Jhujhar Singh

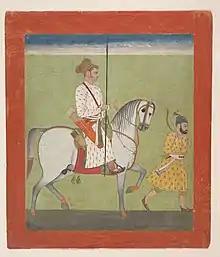
"Jhujhar Singh on Horseback",

Raja Jhujhar Singh Ju Deo was a Bundela ruler of Orchha Kingdom in the 17th century, reining from 1627 to 1635 in the cultural Bundelkhand region of modern Madhya Pradesh.